Mountain Loop Highway

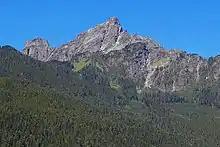
White Chuck Mountain seen from designated pullout along the highway

At Barlow Pass, the Mountain Loop Highway goes north, and becomes unpaved Forest Route 20 or FR 20. Shortly after becoming unpaved, FR 20 starts to follow the Sauk River towards Darrington. FR 20 goes northward past Bedal, and it becomes paved again at the new Whitechuck bridge (approximately mile marker 44).